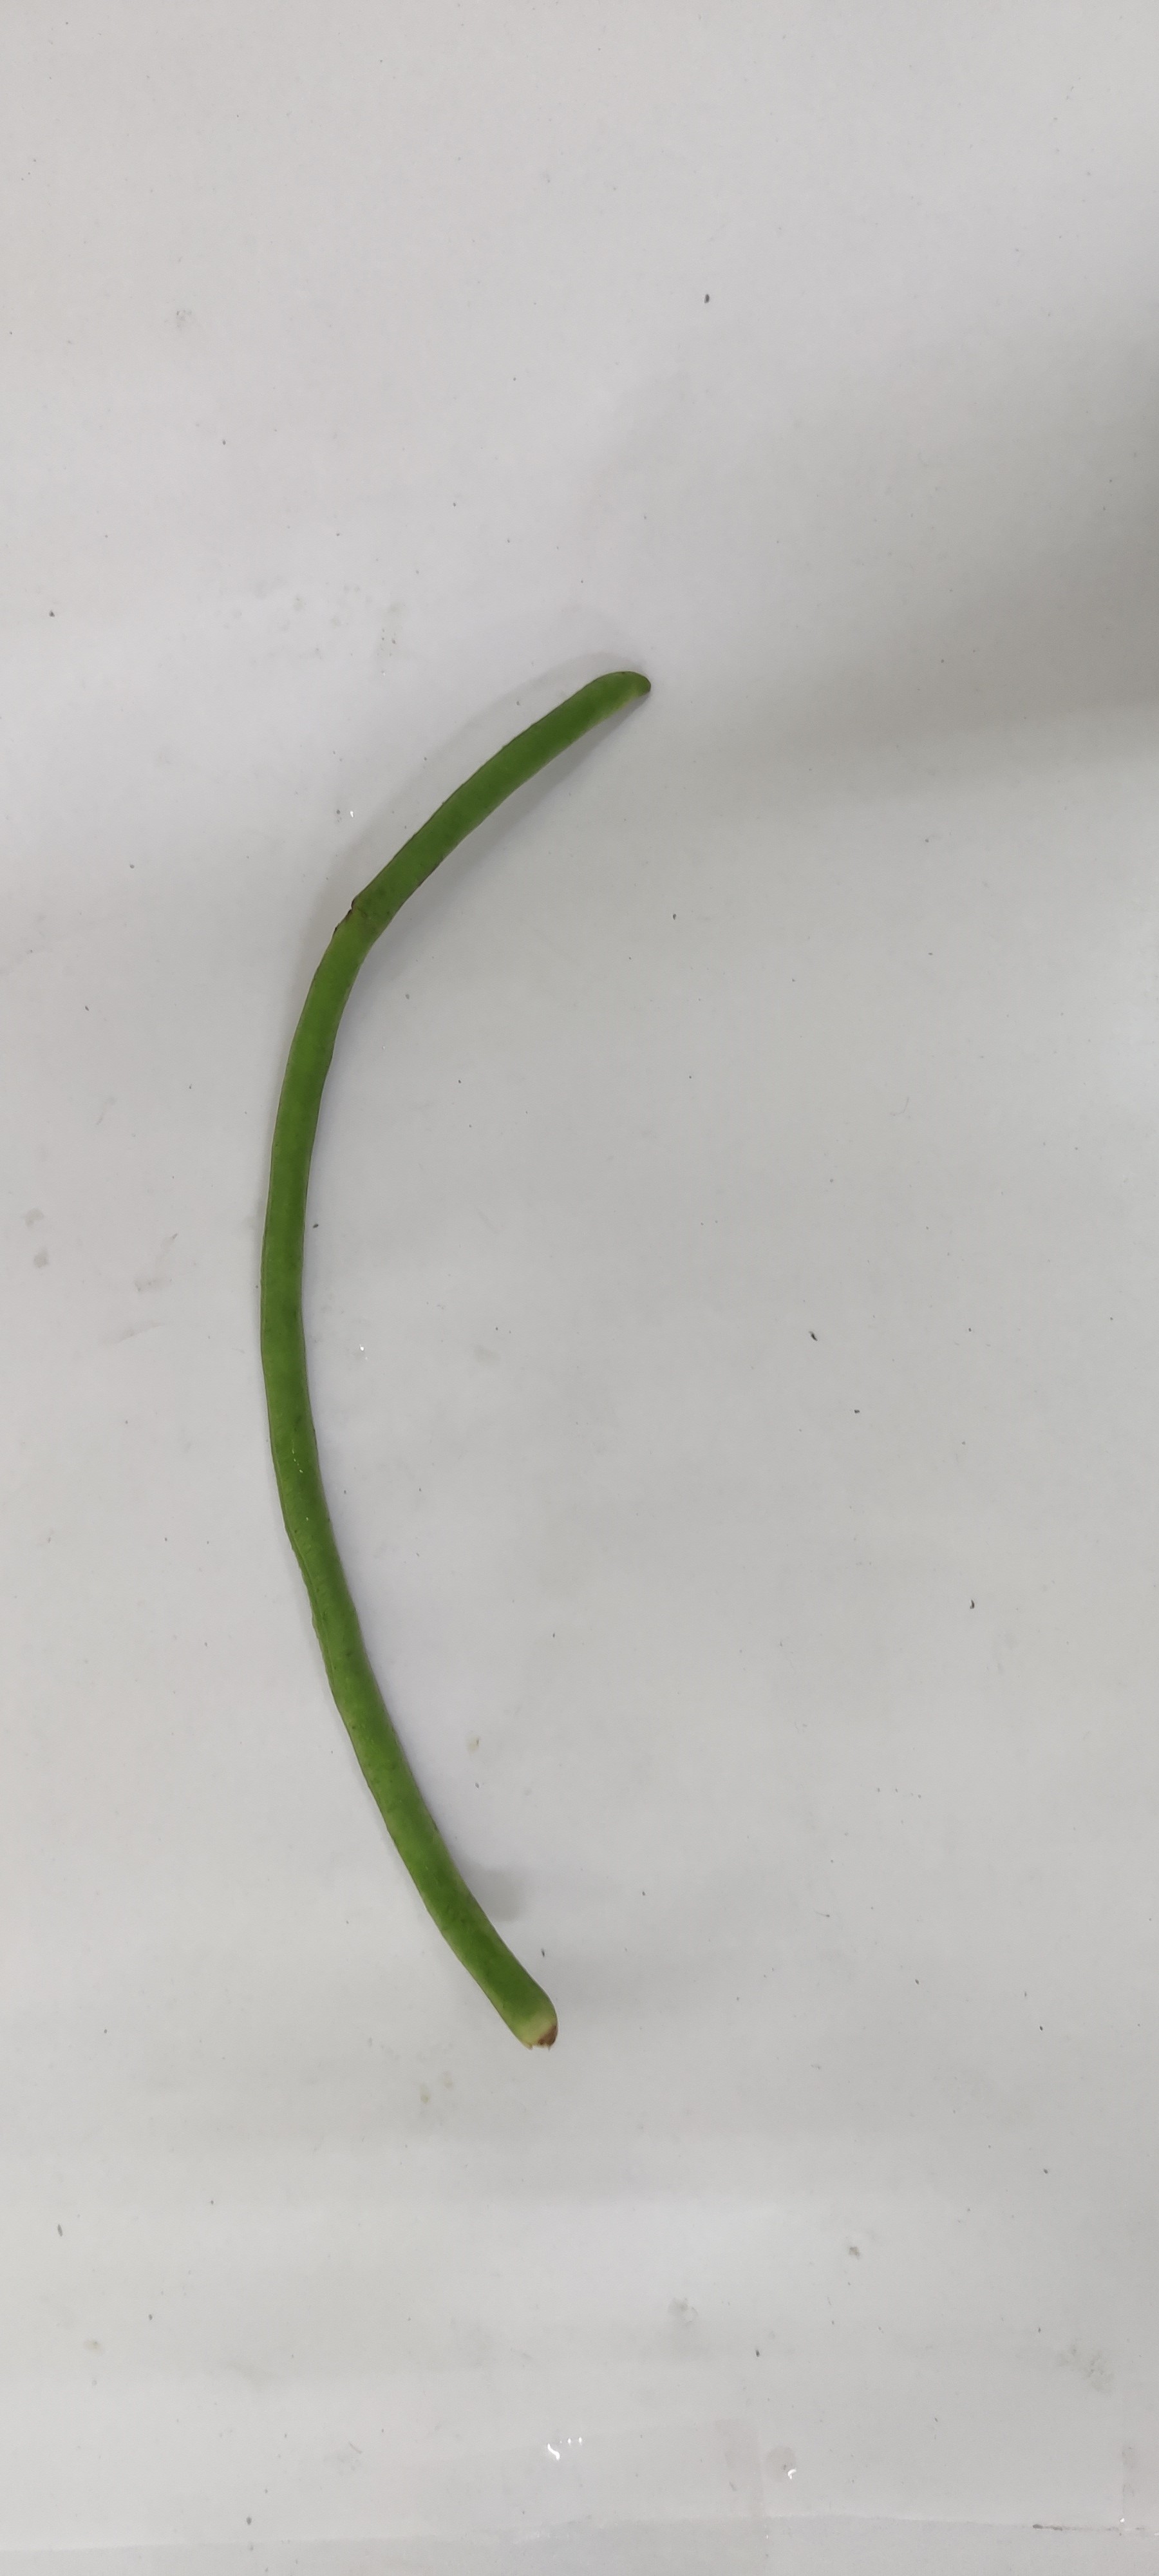
Crop: Cowpea
Condition: Fresh